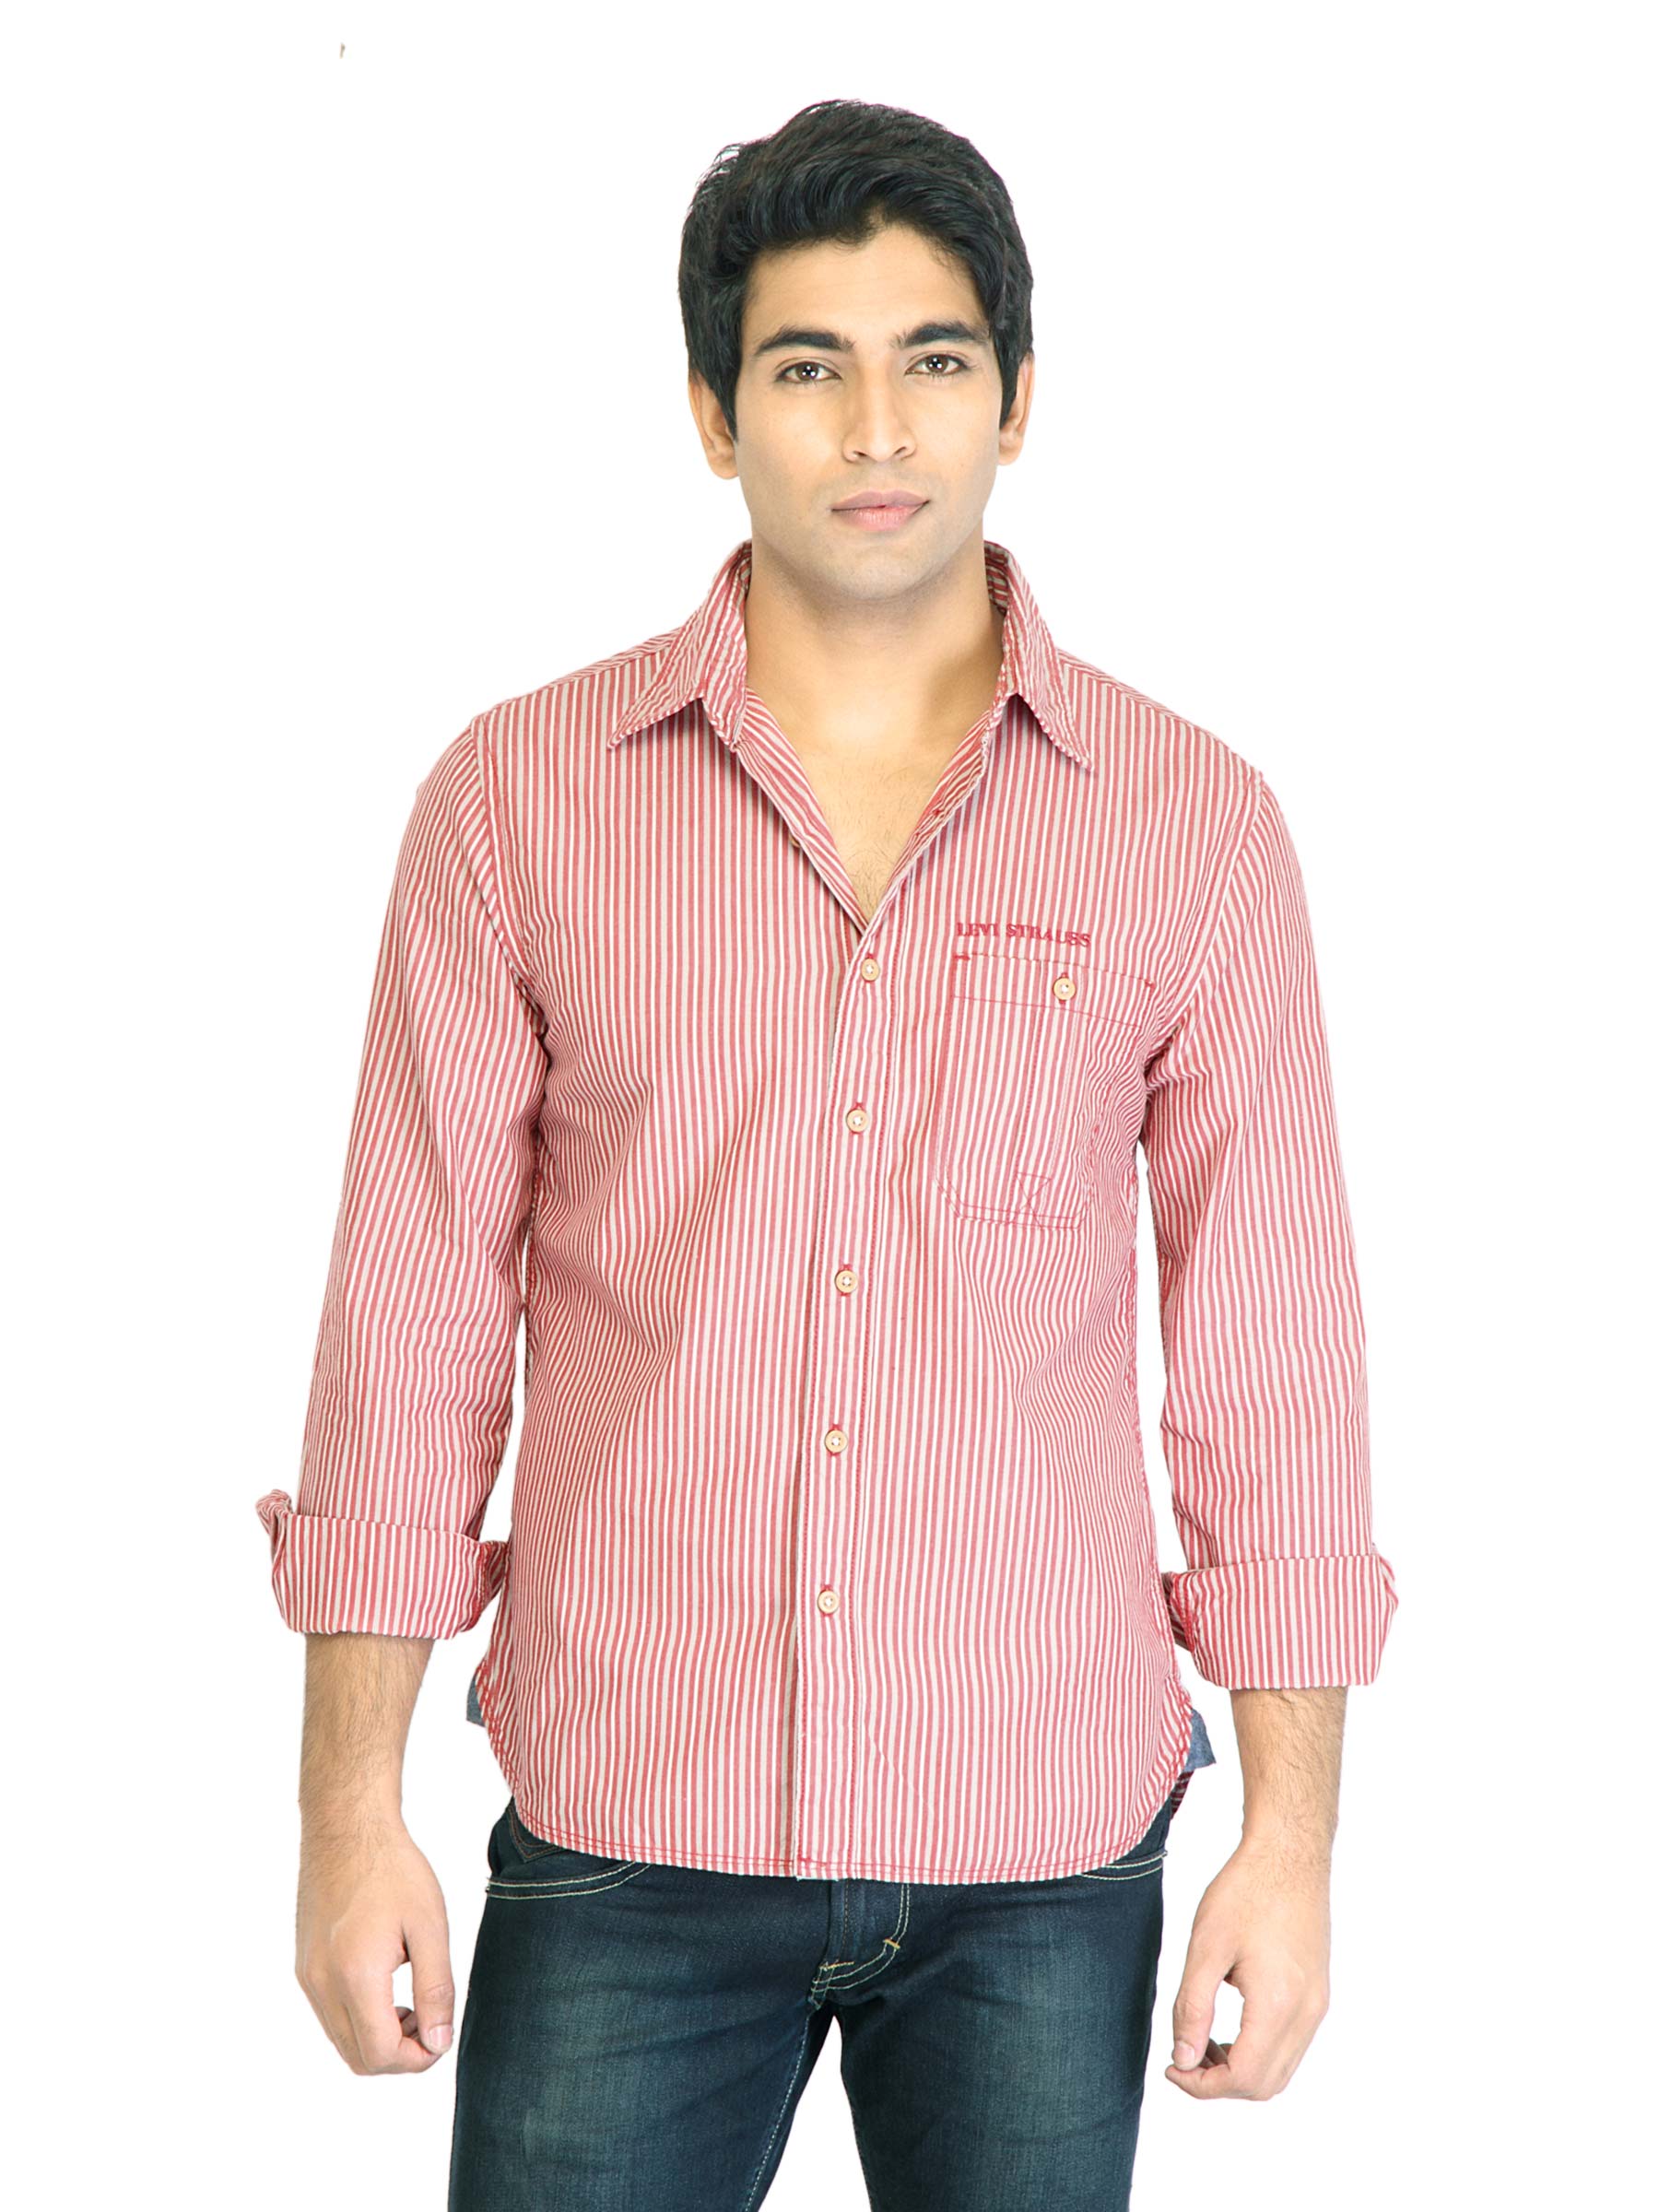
Levis Men Red & Cream Striped Shirt
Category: Apparel / Topwear / Shirts
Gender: Men
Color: Red
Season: Fall 2011
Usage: Casual